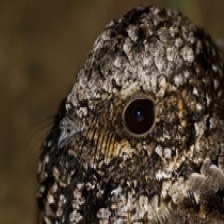
Species: COMMON POORWILL
Scientific name: PHALAENOPTILUS NUTTALLII